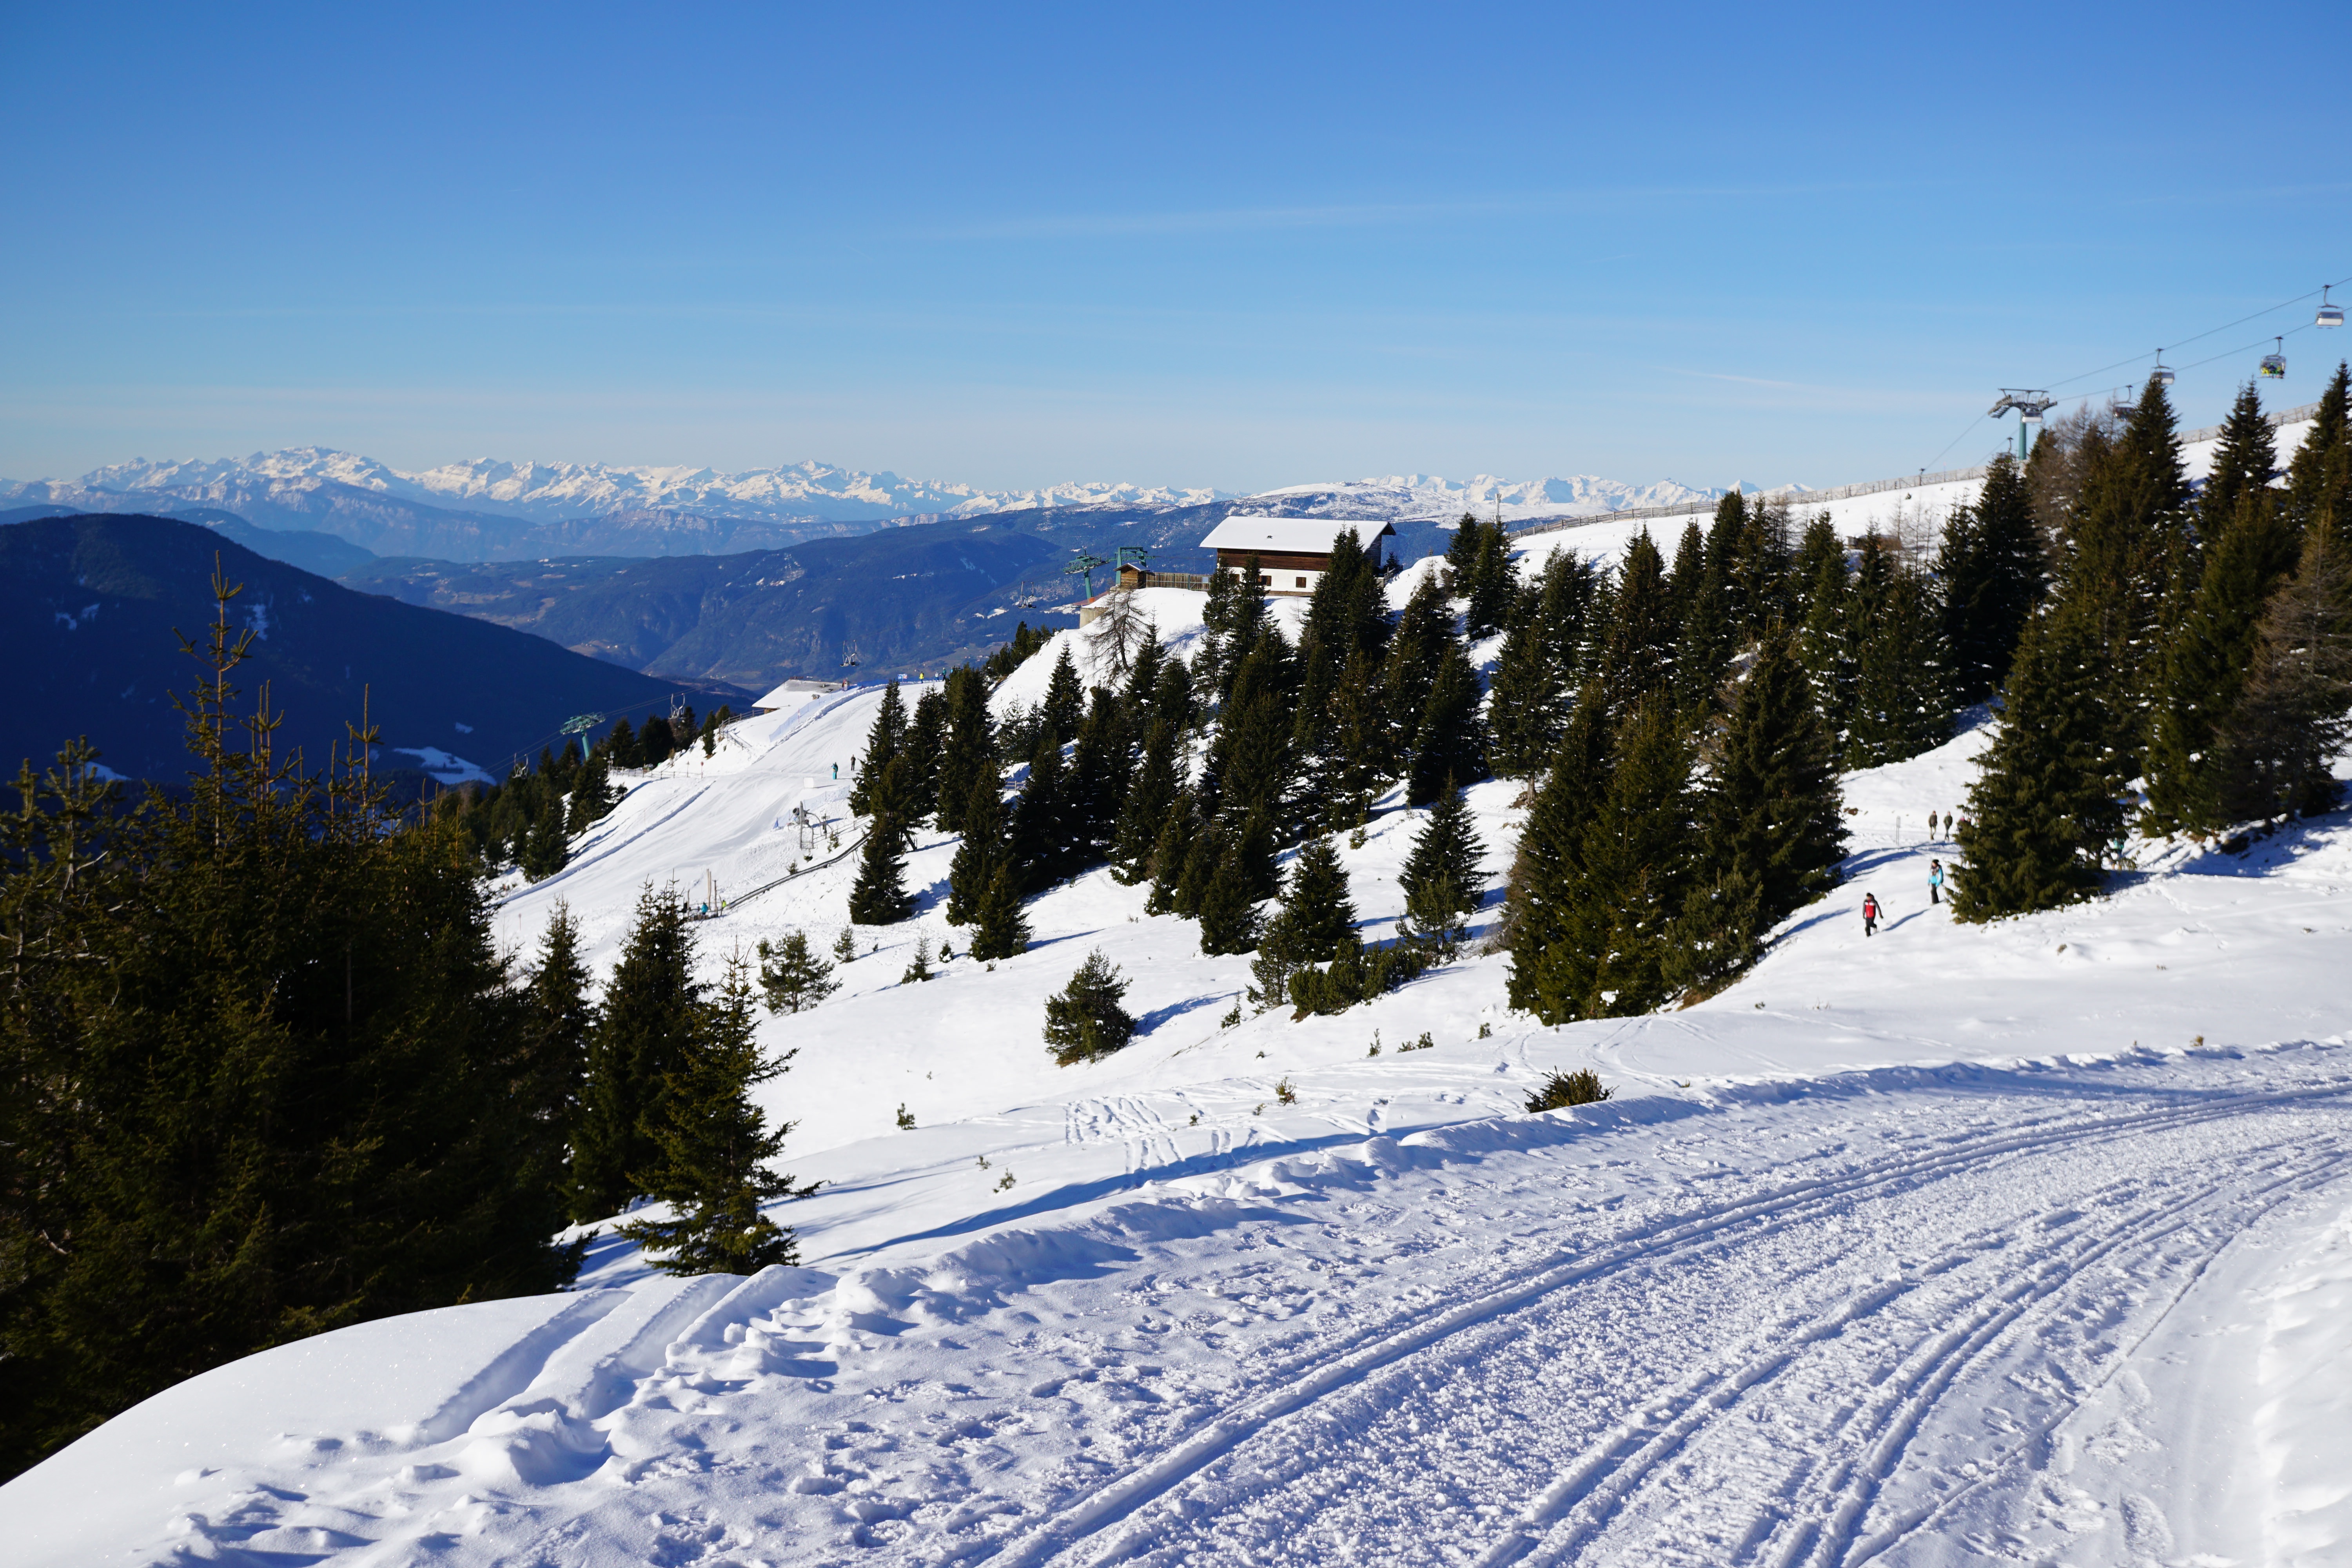
landscape, mountain, snow, cold, winter, mountain range, weather, snowy, skiing, season, ridge, summit, trees, winter sport, sports, resort, alps, footwear, away, wintry, piste, landform, ski touring, nordic skiing, ski mountaineering, ski equipment, outdoor recreation, mountainous landforms, geological phenomenon